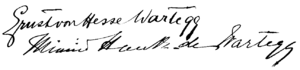
Ernst von Hesse-Wartegg, né le 21 février 1851 en Autriche et mort le 17 mai 1918 à Tribschen, est un écrivain et voyageur autrichien. Consul vénézuélien en Suisse de 1888 à 1918, il est l'auteur de 29 ouvrages.